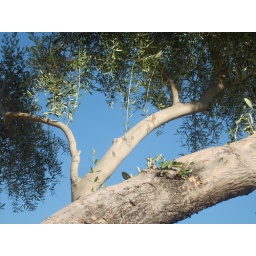
tree branches against blue sky